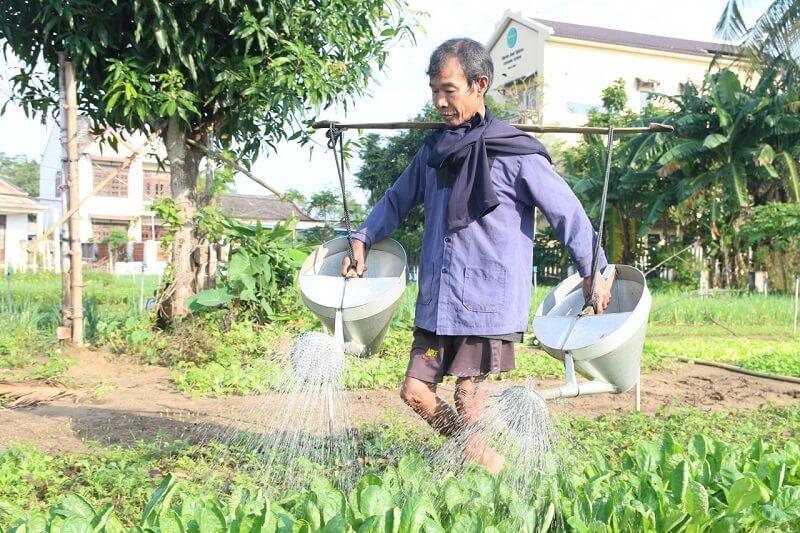
có một người đàn ông đang gánh một đòn gánh nước